Ederson (footballer, born 1993)

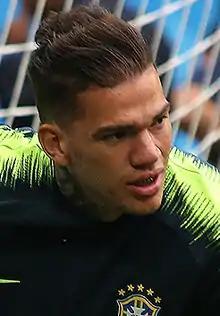
Ederson training with Brazil at the 2018 FIFA World Cup

Ederson Santana de Moraes (born 17 August 1993), simply known as Ederson, is a Brazilian professional footballer who plays as a goalkeeper for club Manchester City and the Brazil national team.